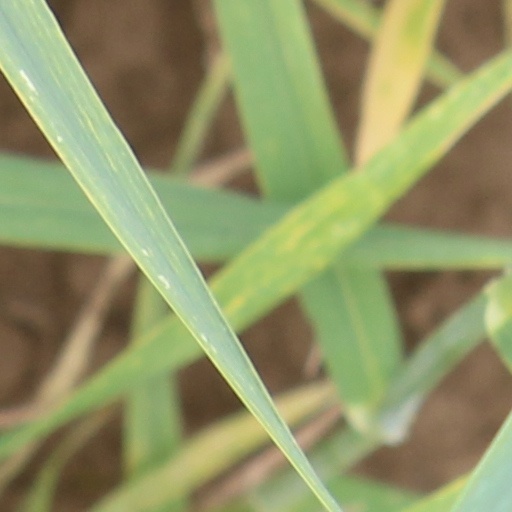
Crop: wheat